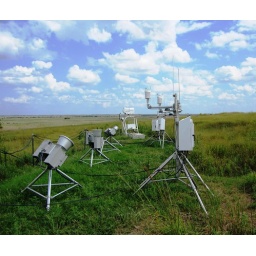
Three new scanning microwave radiometers (left) undergo testing in the instrument field at the Southern Great Plains site's Central Facility.